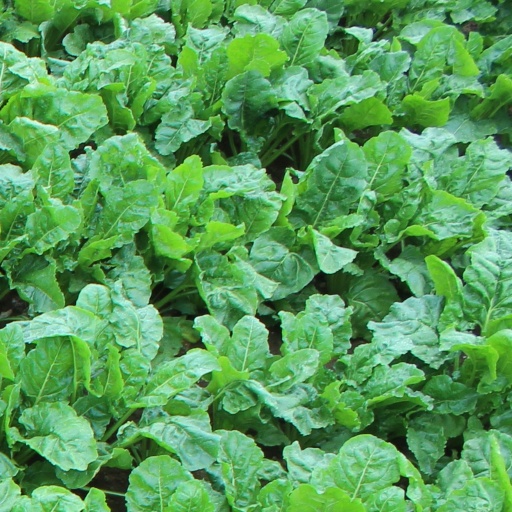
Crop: sugar beet